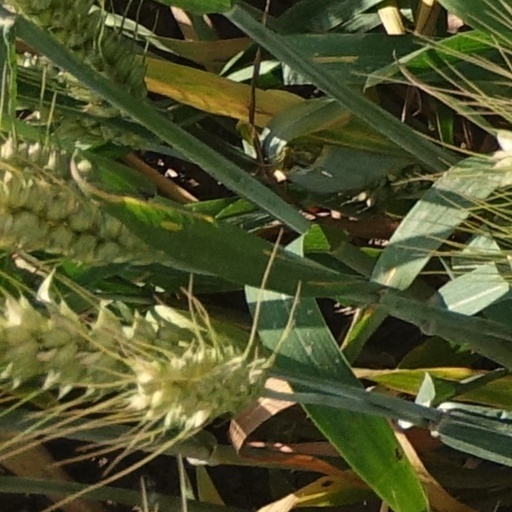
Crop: wheat